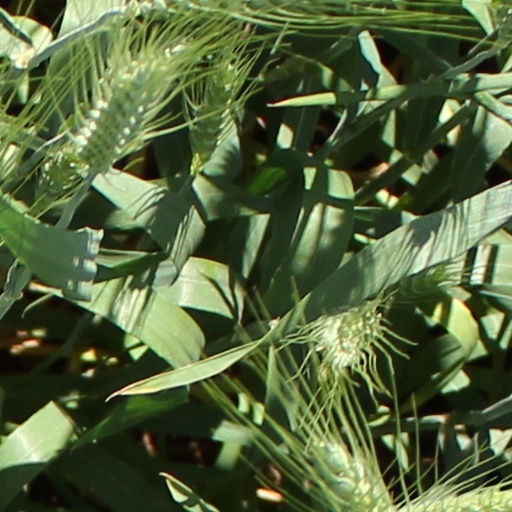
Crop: wheat